Zbyněk Michálek

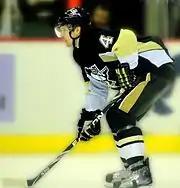

On 22 June 2012, during the 2012 NHL Entry Draft, Michálek was traded back to the Coyotes in exchange for Harrison Ruopp, goaltender Marc Cheverie and a 2012 third-round draft pick (81st overall). Michálek played two further seasons in the Coyotes organization, whereupon in 2014–15, as a pending unrestricted free agent, he was traded at the NHL trade deadline on 2 March 2015, to the St. Louis Blues, along with a conditional third-round pick in 2015, in exchange for prospect Maxim Letunov, despite Michálek recovering from a concussion at the time. On 1 July 2015 Michálek was re-signed by the Coyotes as a free agent.